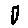
Label: 0